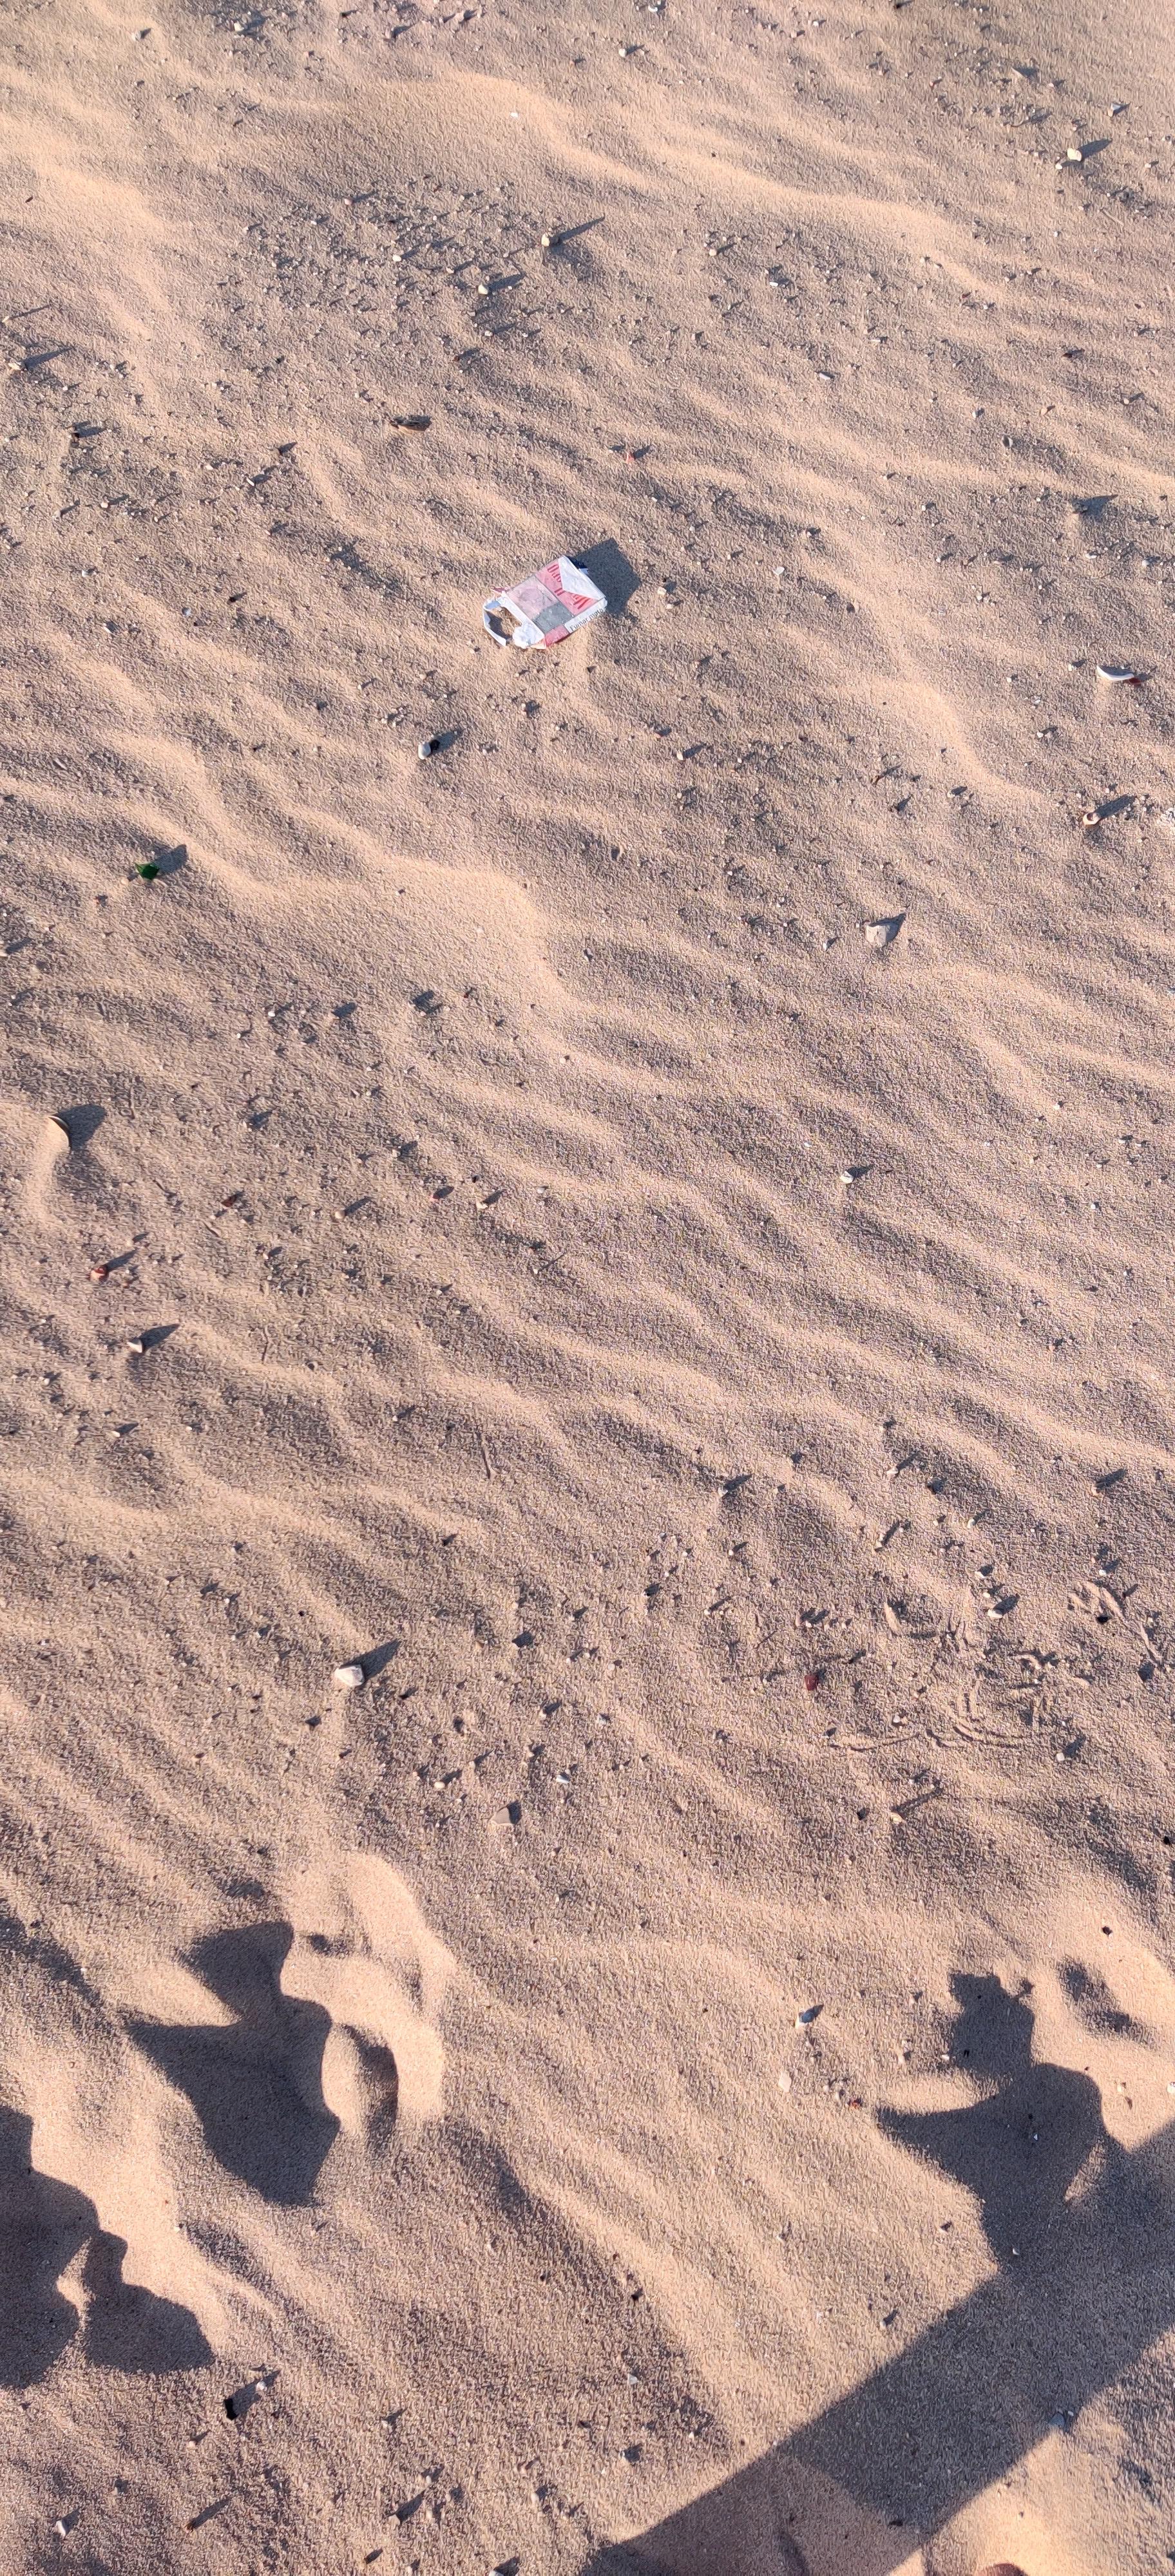
Object: Other carton (Carton)